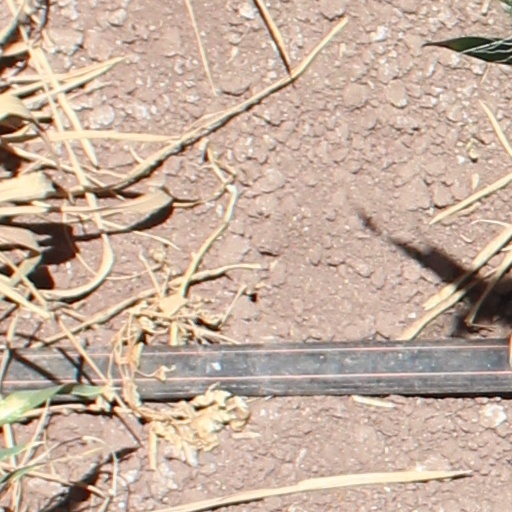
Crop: wheat